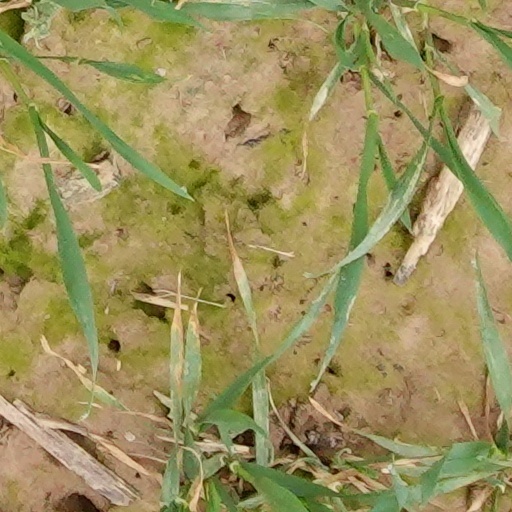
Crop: wheat